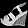
Label: Sandal